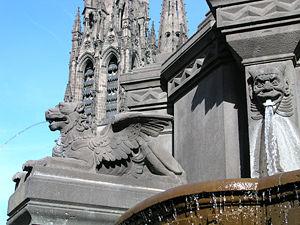
Fontaine Clermont-Ferrand (Puy-de-Dôme, France), place de la Victoire. Elle fut sculptée par Henri Gourgouillon.